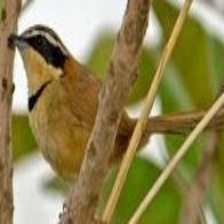
Species: COLLARED CRESCENTCHEST
Scientific name: MELANOPAREIA TORQUATA